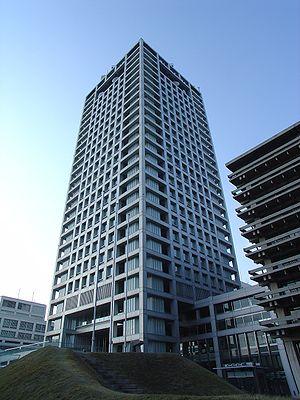
Kagawa est une préfecture du Japon située dans le Nord de Shikoku.
Kenzō Tange, né à Osaka le 4 septembre 1913, élevé à Imabari, dans la préfecture d'Ehime, mort à Tokyo le 22 mars 2005, était un architecte et urbaniste japonais.